Collector (2016 film)

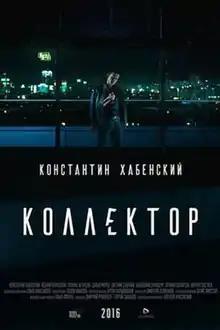
Theatrical release poster

Collector is a 2016 Russian drama film written and directed by Alexey Krasovsky. The film stars Konstantin Khabensky in the title role, with Ksenia Buravskaya, Polina Agureeva, Darya Moroz, Valentina Lukaschuk, Yevgeny Stychkin, Kirill Pletnyov, Igor Zolotovitsky, Tatyana Lazareva, Alexander Tyutin, Marina Lisovets, Nikita Tyunin providing voices.